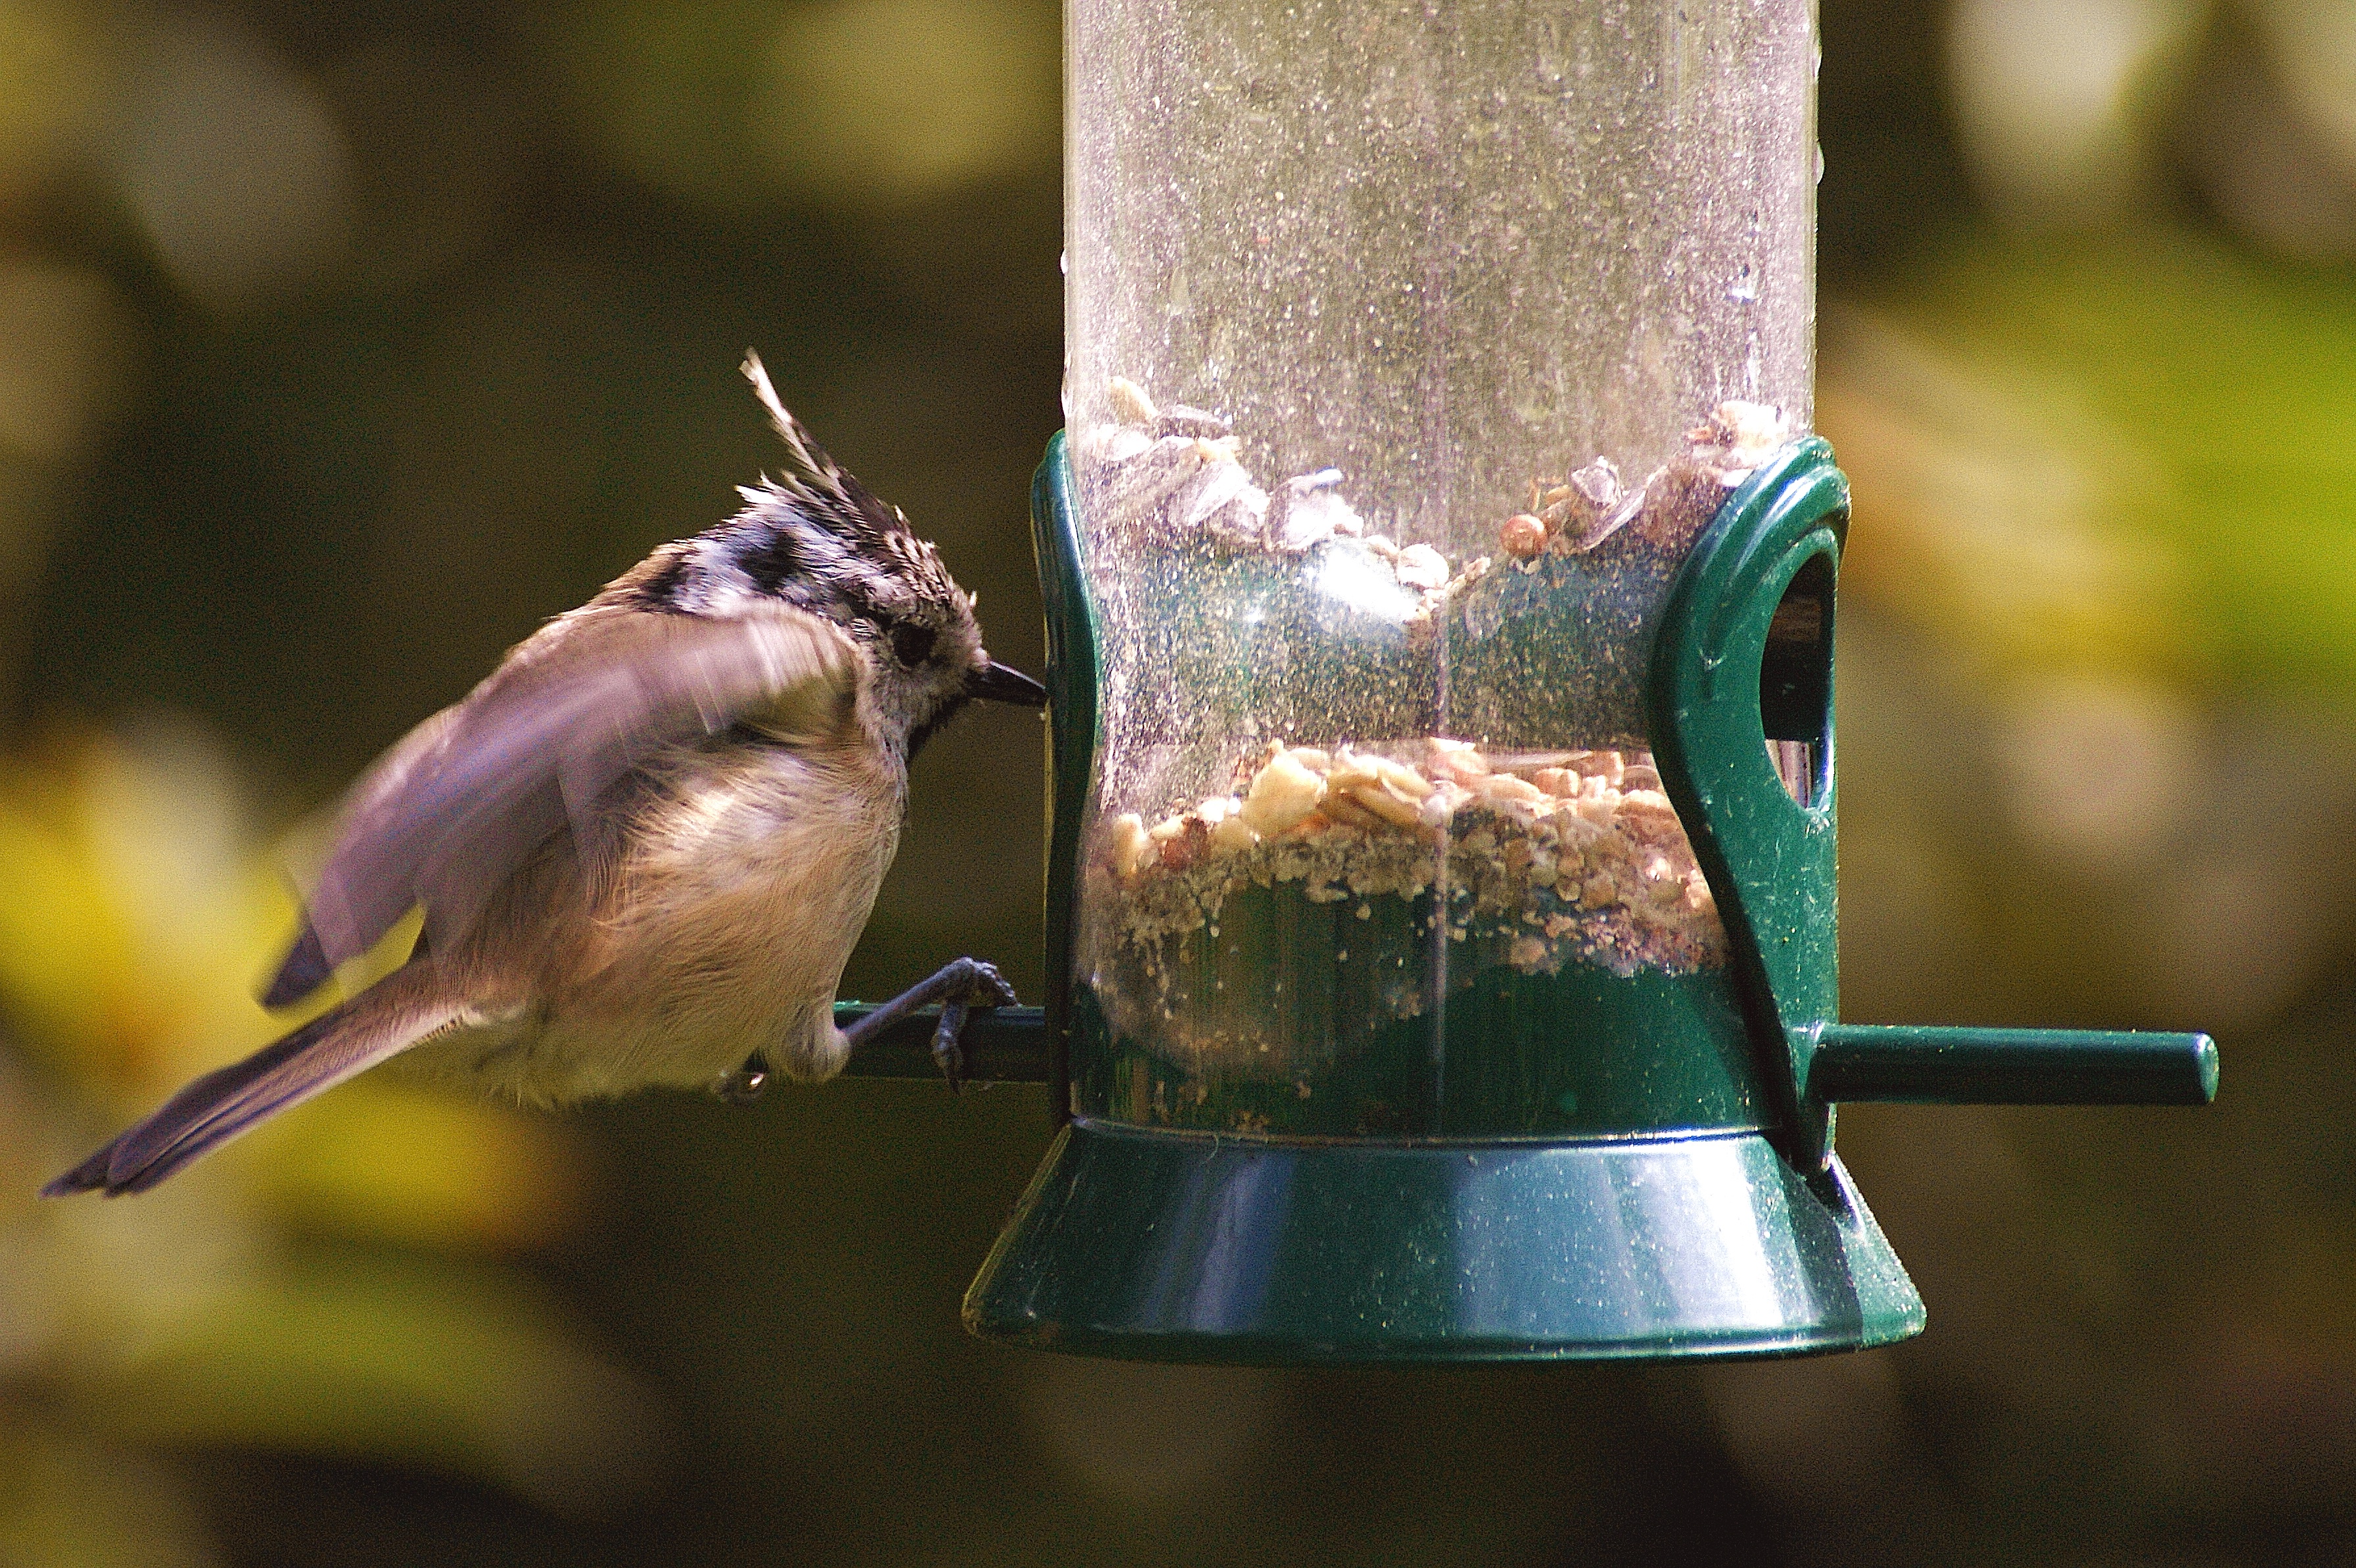
watch, nature, bird, wildlife, feed, food, hummingbird, colorful, feather, fauna, bird seed, peck, songbird, birds, feeding, vertebrate, bill, tit, wren, depend, young bird, red brown, perching bird